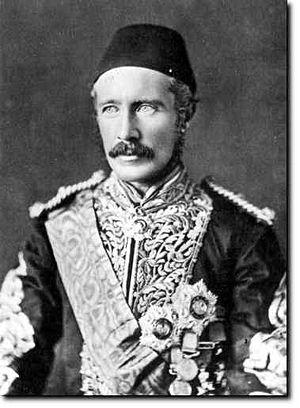
La guerre des mahdistes, ou guerre du Soudan, est un conflit qui oppose, au Soudan de 1881 à 1899, principalement les mahdistes soudanais, aussi appelés « derviches », désireux d'établir un émirat dans la région, aux forces égyptiennes puis anglo-égyptiennes. Ce conflit a également impliqué l'Éthiopie, l'Italie, l'État indépendant du Congo et la France. Les combats qui se sont surtout déroulés au Soudan ont également touché le sud de l'Égypte, les zones frontalières de l'Érythrée et de l'Éthiopie. Le conflit s'est terminé par la défaite des mahdistes, vaincus par les forces anglo-égyptiennes commandées par Horatio Herbert Kitchener.